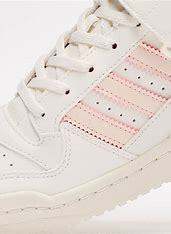
Brand: Adidas
Model: Forum